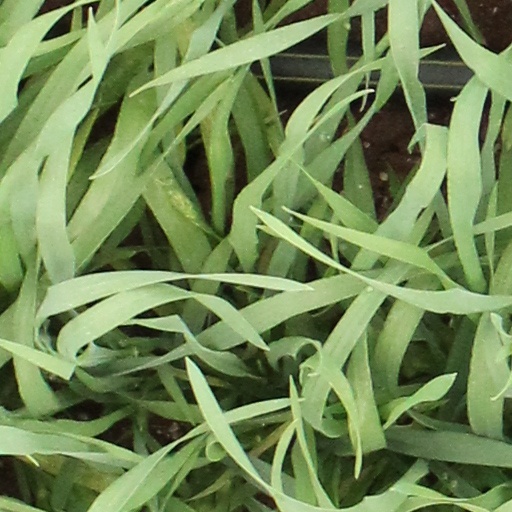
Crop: wheat